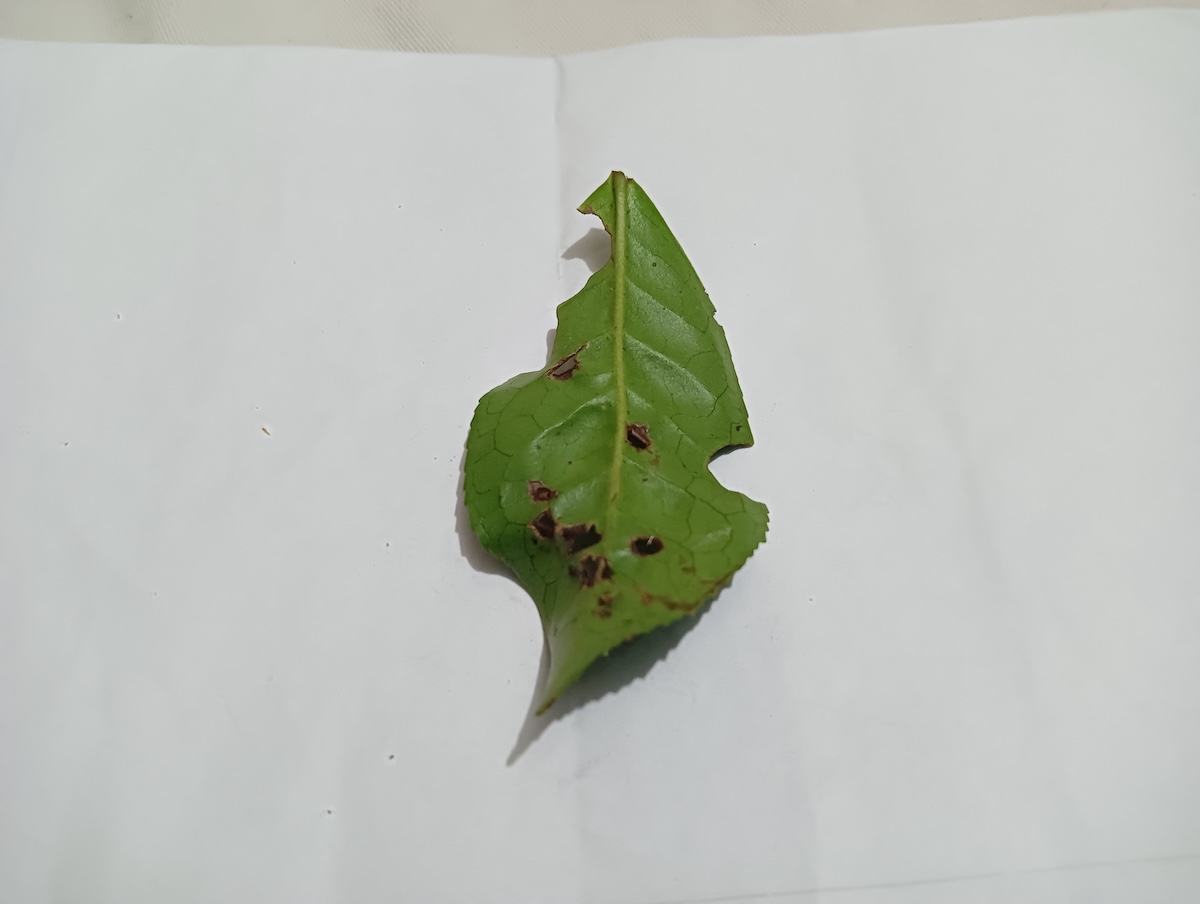
Label: Green mirid bug